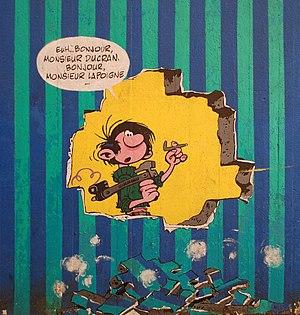
Belgique - Louvain-la-Neuve - Rue des Wallons - peinture murale de la rampe inclinée This photo of immovable heritage has been taken in the Walloon Region
André Franquin, né le 3 janvier 1924 à Etterbeek et mort le 5 janvier 1997 à Saint-Laurent-du-Var, est un auteur belge francophone de bande dessinée, principalement connu pour les séries Spirou et Fantasio, Gaston, Modeste et Pompon et les Idées noires ; il est aussi le créateur du Marsupilami, animal imaginaire.
Gaston est une série de bande dessinée franco-belge humoristique créée en février 1957 par André Franquin. La série met en scène un employé de bureau nommé Gaston Lagaffe, travaillant au Journal de Spirou, grand fainéant et commettant chaque semaine de nombreuses gaffes.
Spirou est un périodique de bande dessinée belge francophone hebdomadaire dans lequel sont ou ont été publiées plusieurs séries dont certaines ont marqué le neuvième art comme Spirou et Fantasio, Lucky Luke, Buck Danny, Boule et Bill, Gaston, Les Schtroumpfs ou encore Les Tuniques bleues.
Gaston Lagaffe est un personnage de fiction créé en 1957 par le dessinateur belge André Franquin.
La rue des Wallons et la place des Wallons constituent un axe piétonnier situé dans le quartier du Biéreau à Louvain-la-Neuve, section de la ville belge d'Ottignies-Louvain-la-Neuve, en Brabant wallon.